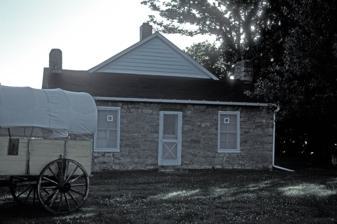
Building: Pottawatomie Indian Pay Station
Country: United States of America
Year built: 1855
United States historic place Pottawatomie Indian Pay Station U.S. National Register of Historic Places Nearest city St. Marys, Kansas Coordinates 39°11′30″N 96°03′42″W / 39.19167°N 96.06167°W / 39.19167; -96.06167 ( Pottawatomie Indian Pay Station ) Area 1 acre (0.40 ha) Built 1855 ( 1855 ) NRHP reference No. 72000521 Added to NRHP April 13, 1972 Pottawatomie Indian Pay Station is a historic building in St. Marys, Kansas and associated with the Potawatomi tribe. It was built of stone in 1855 for use by government agents in paying a regular annuity to Potawatomi tribe members who had agreed to move from the Great Lakes region in exchange for reservation land in Kansas. It is the oldest surviving building in the town and county and the oldest part of St. Mary's Mission . The building was added to the National Register of Historic Places in 1972. References